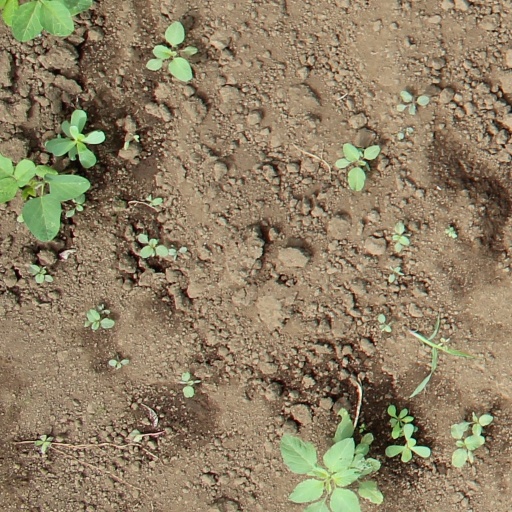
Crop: soybean